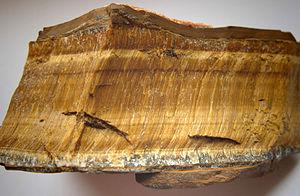
L'œil-de-tigre est une variété de quartz, considérée comme pierre fine, utilisée dans les bijoux et objets d'art.